The Light Between Oceans (film)

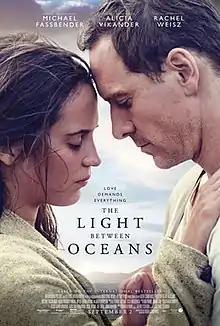
Theatrical release poster

The Light Between Oceans is a 2016 romantic drama film written and directed by Derek Cianfrance and based on the 2012 novel by M. L. Stedman. An international co-production between the United Kingdom, the United States, India and Canada, the film stars Michael Fassbender, Alicia Vikander, Rachel Weisz, Bryan Brown, and Jack Thompson. The film tells the story of a lighthouse keeper and his wife who rescue an infant girl adrift at sea and raise her as their own. Years later, the couple discover the child's true parentage and are faced with the consequences of their actions.